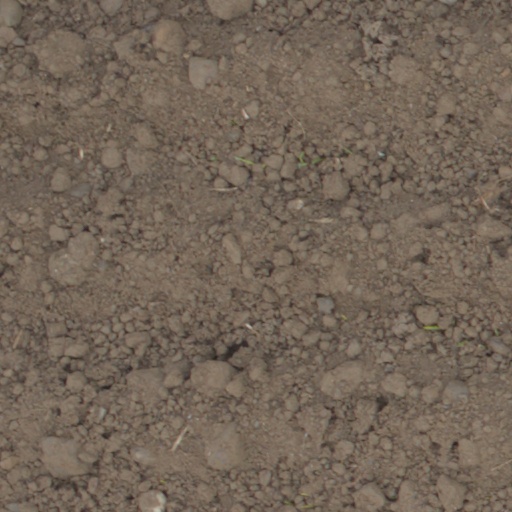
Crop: wheat